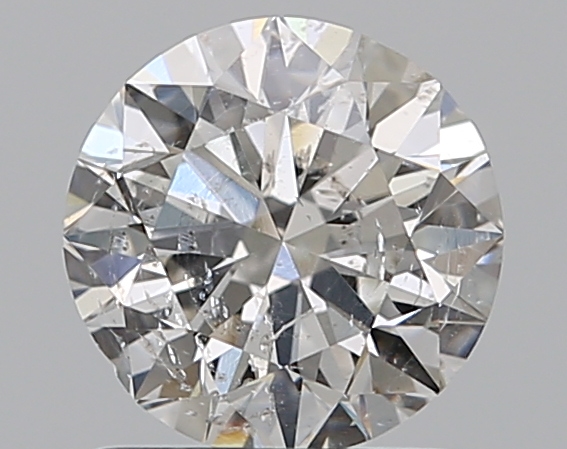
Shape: round
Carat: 1
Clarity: SI2
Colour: F
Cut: VG
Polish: EX
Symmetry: VG
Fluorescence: N
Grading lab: HRD
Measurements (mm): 6.22 x 6.3 x 3.98